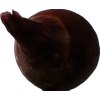
Label: red_onion